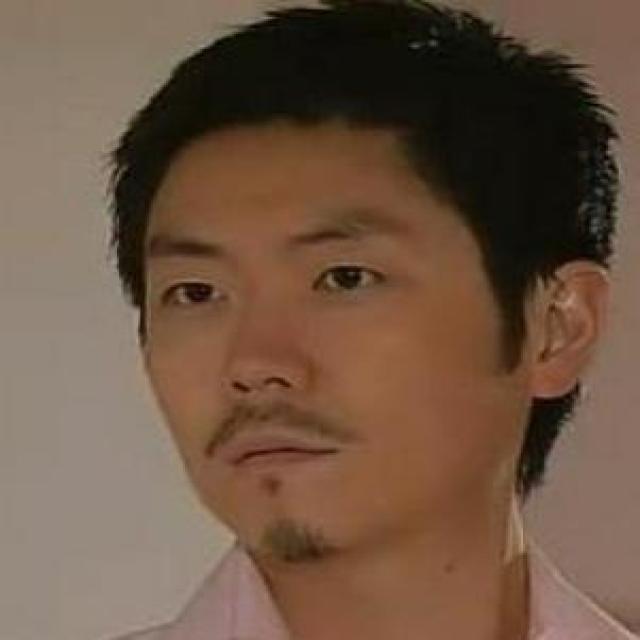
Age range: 21-44